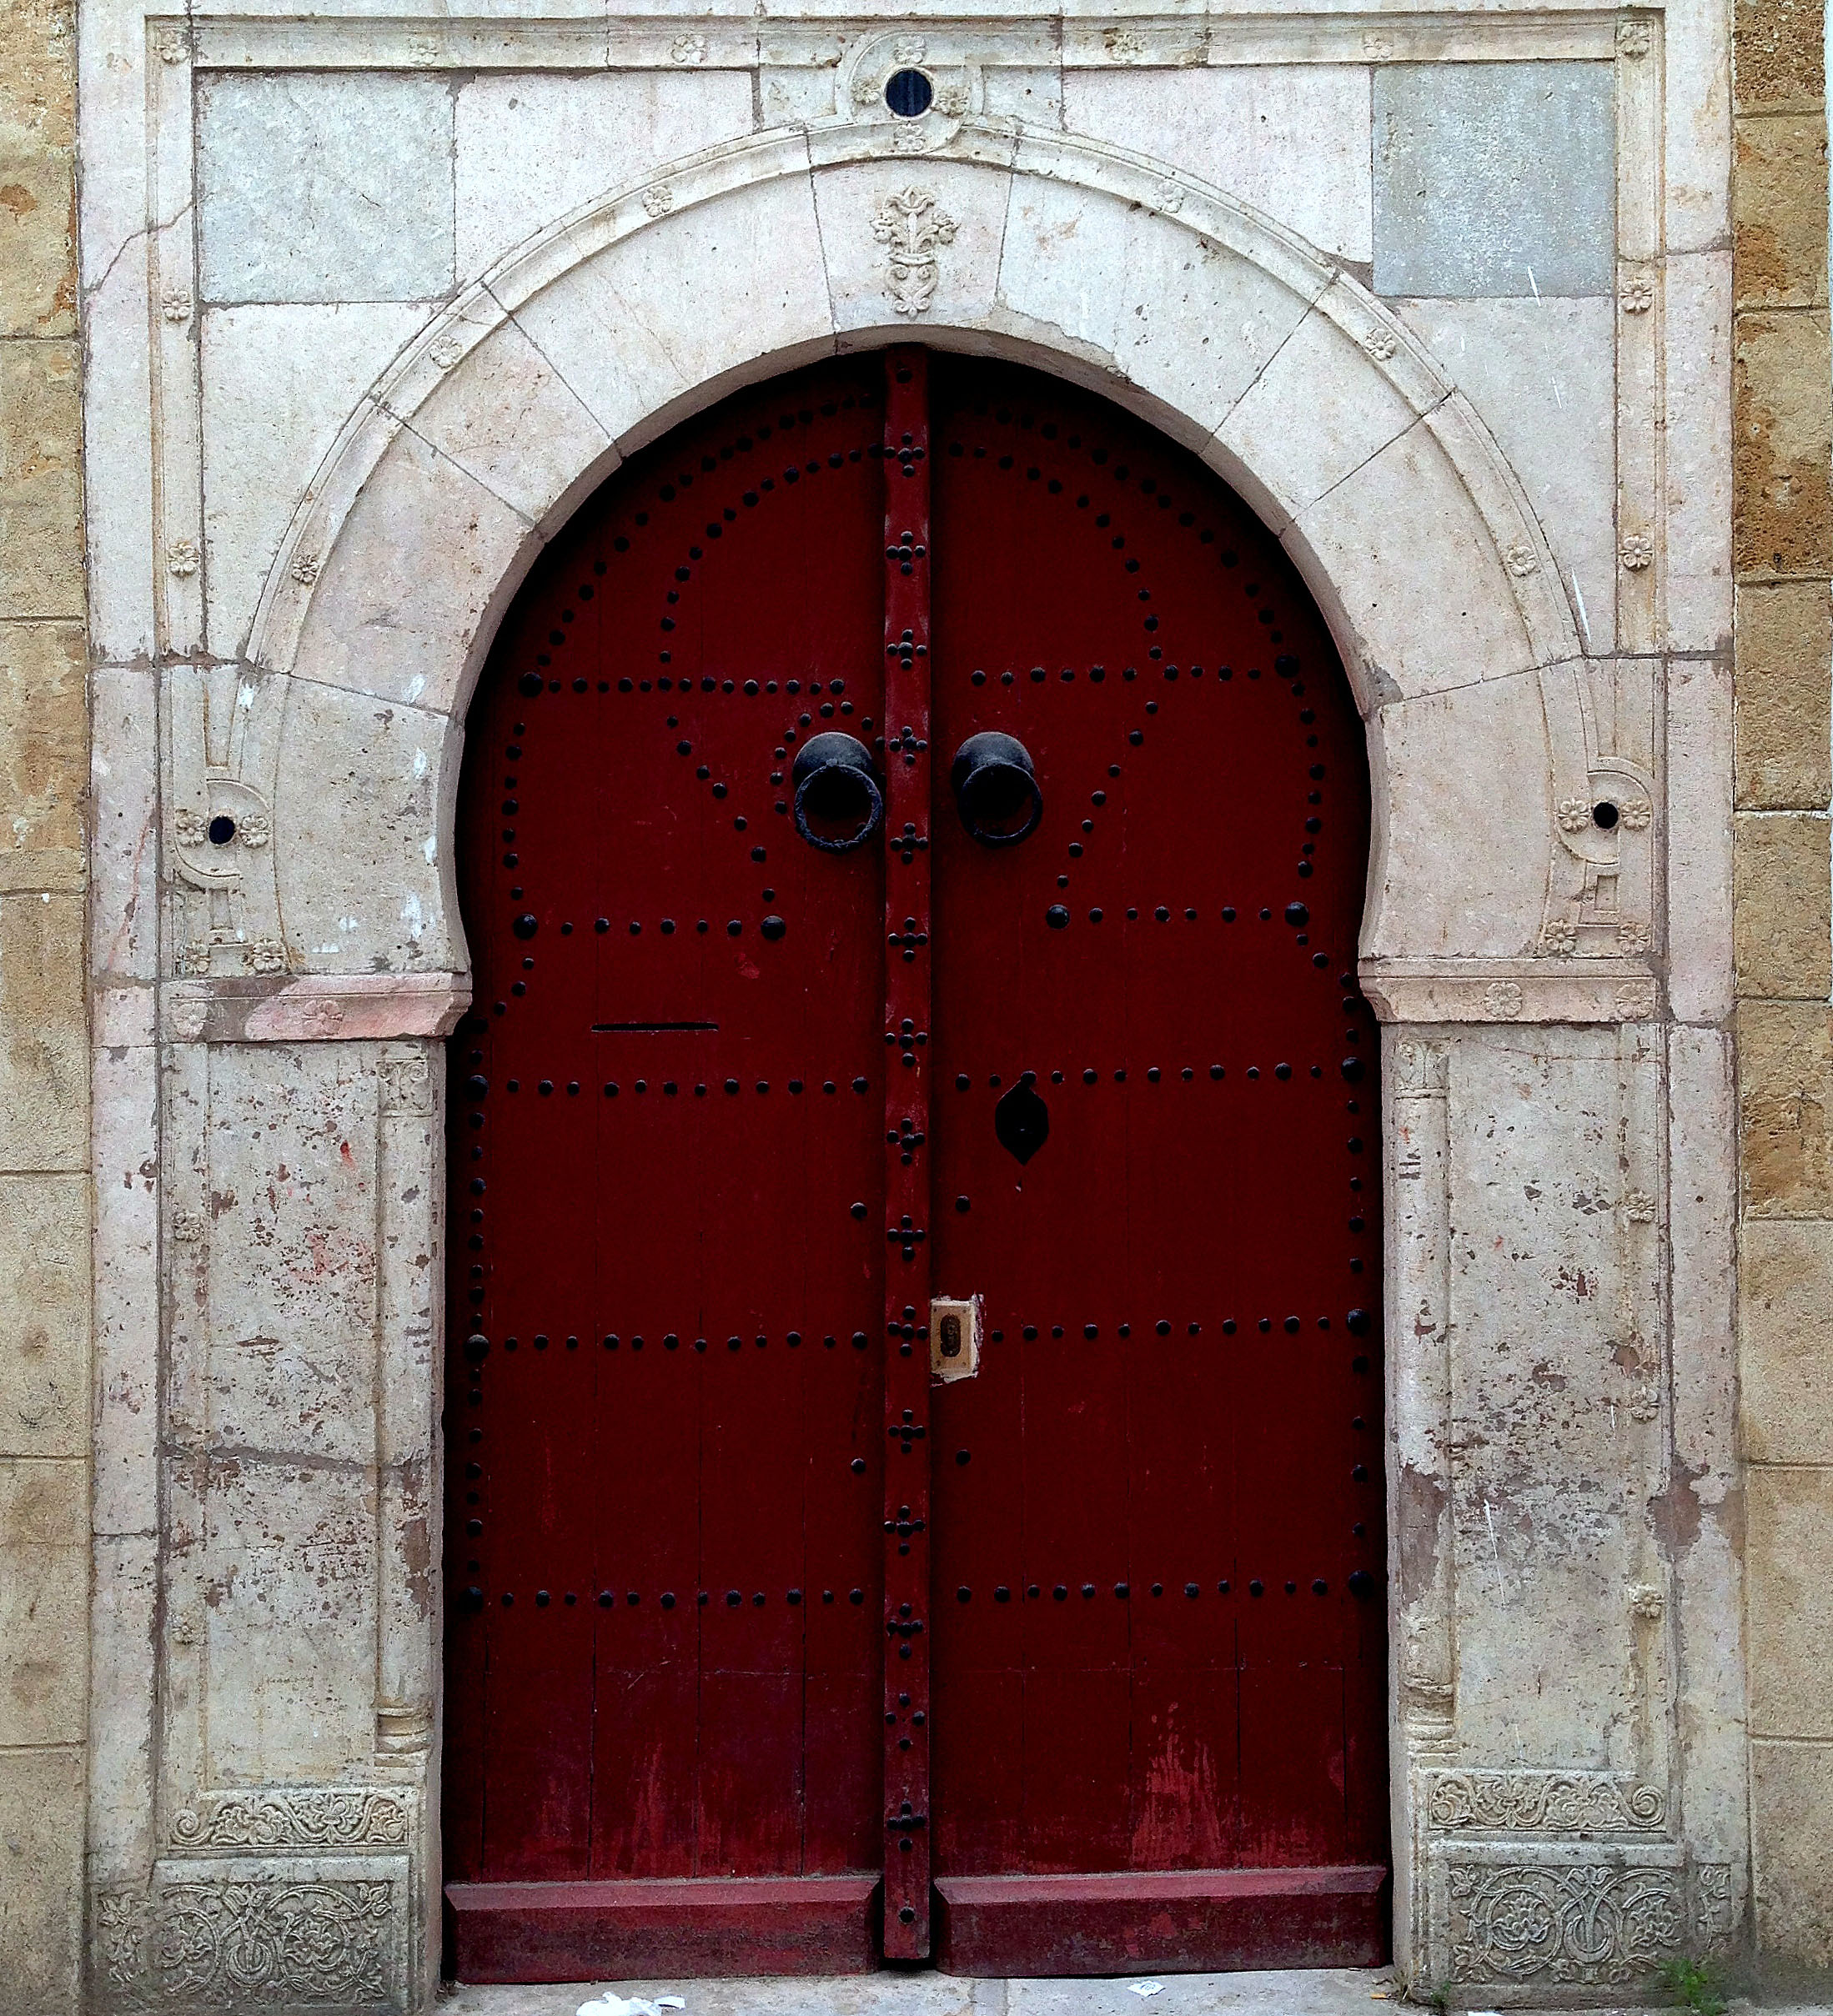
architecture, structure, wood, road, street, house, window, building, alley, wall, arch, column, facade, door, shutter, urban area, ancient history, fixture, brickwork, brick, home door, building material, symmetry, composite material, Tints and shades, gate, rectangle, metal, medieval architecture, concrete, pattern